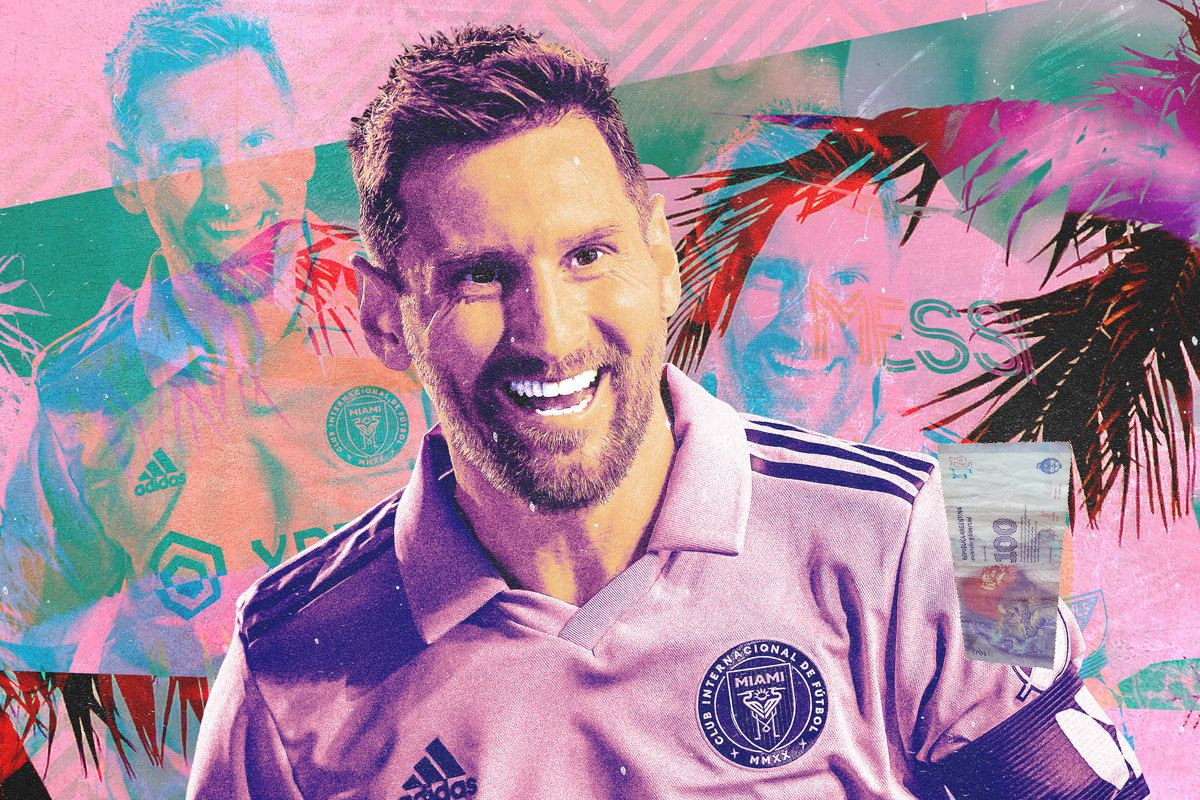
Denominación: 100